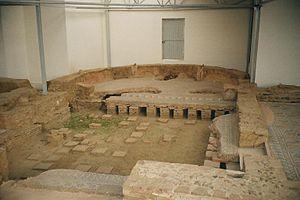
Marcus Vitruvius Pollio, connu sous le nom de Vitruve, est un architecte romain qui vécut au Iᵉʳ siècle av. J.-C. Son prénom Marcus et son surnom Pollio sont eux-mêmes incertains.